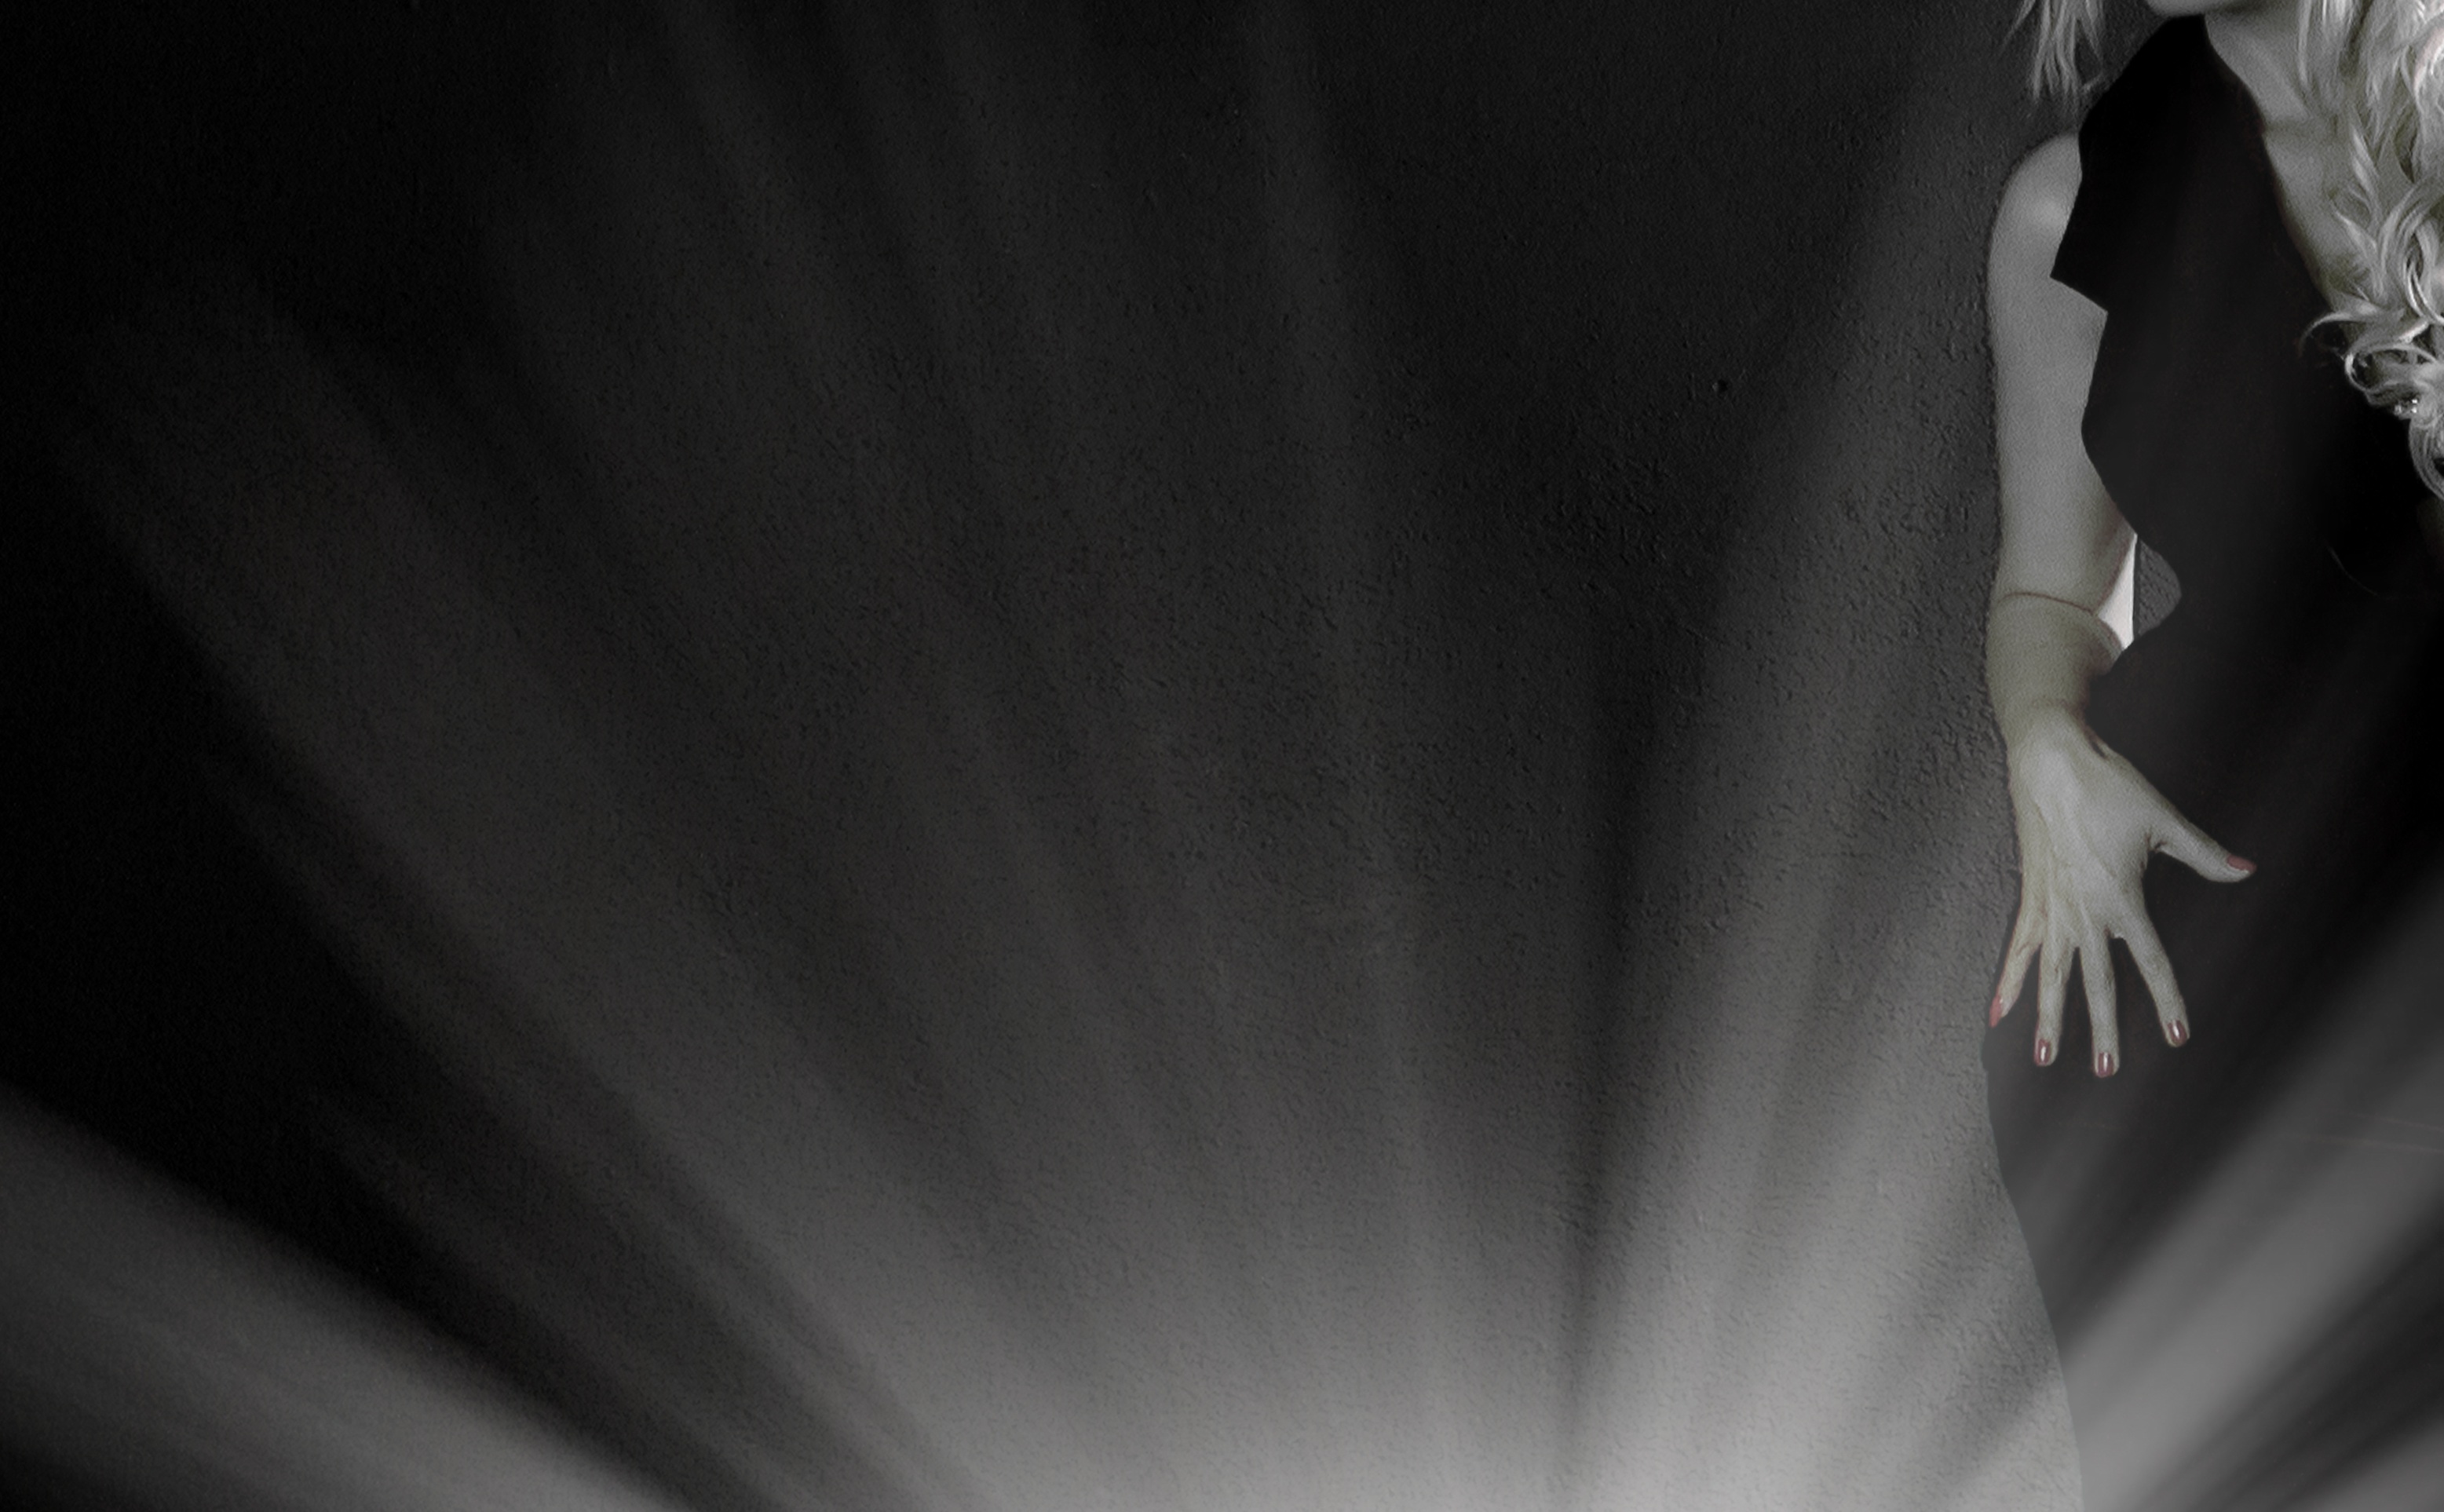
light, black and white, people, girl, woman, hair, white, photography, sunlight, dance, shadow, darkness, black, monochrome, movement, close up, fun, figure, hands, eye, party, sexy, blond, attitude, mood, macro photography, way of life, lust for life, monochrome photography